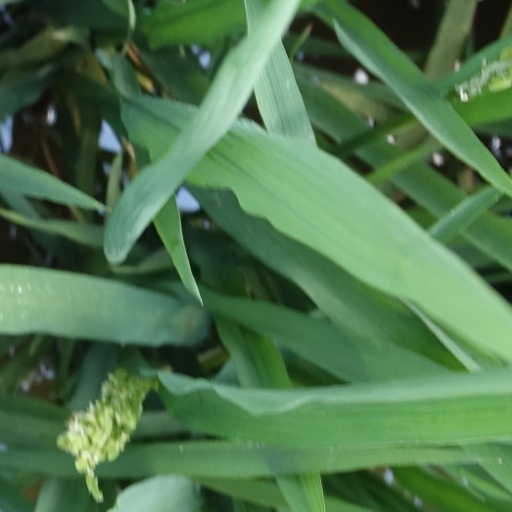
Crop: rice